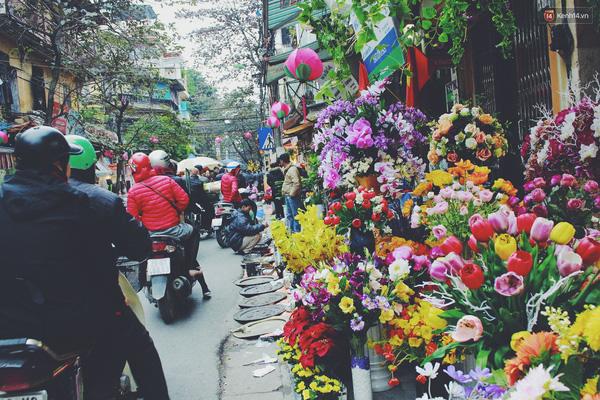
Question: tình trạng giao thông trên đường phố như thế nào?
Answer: đường phố rất đông đúc